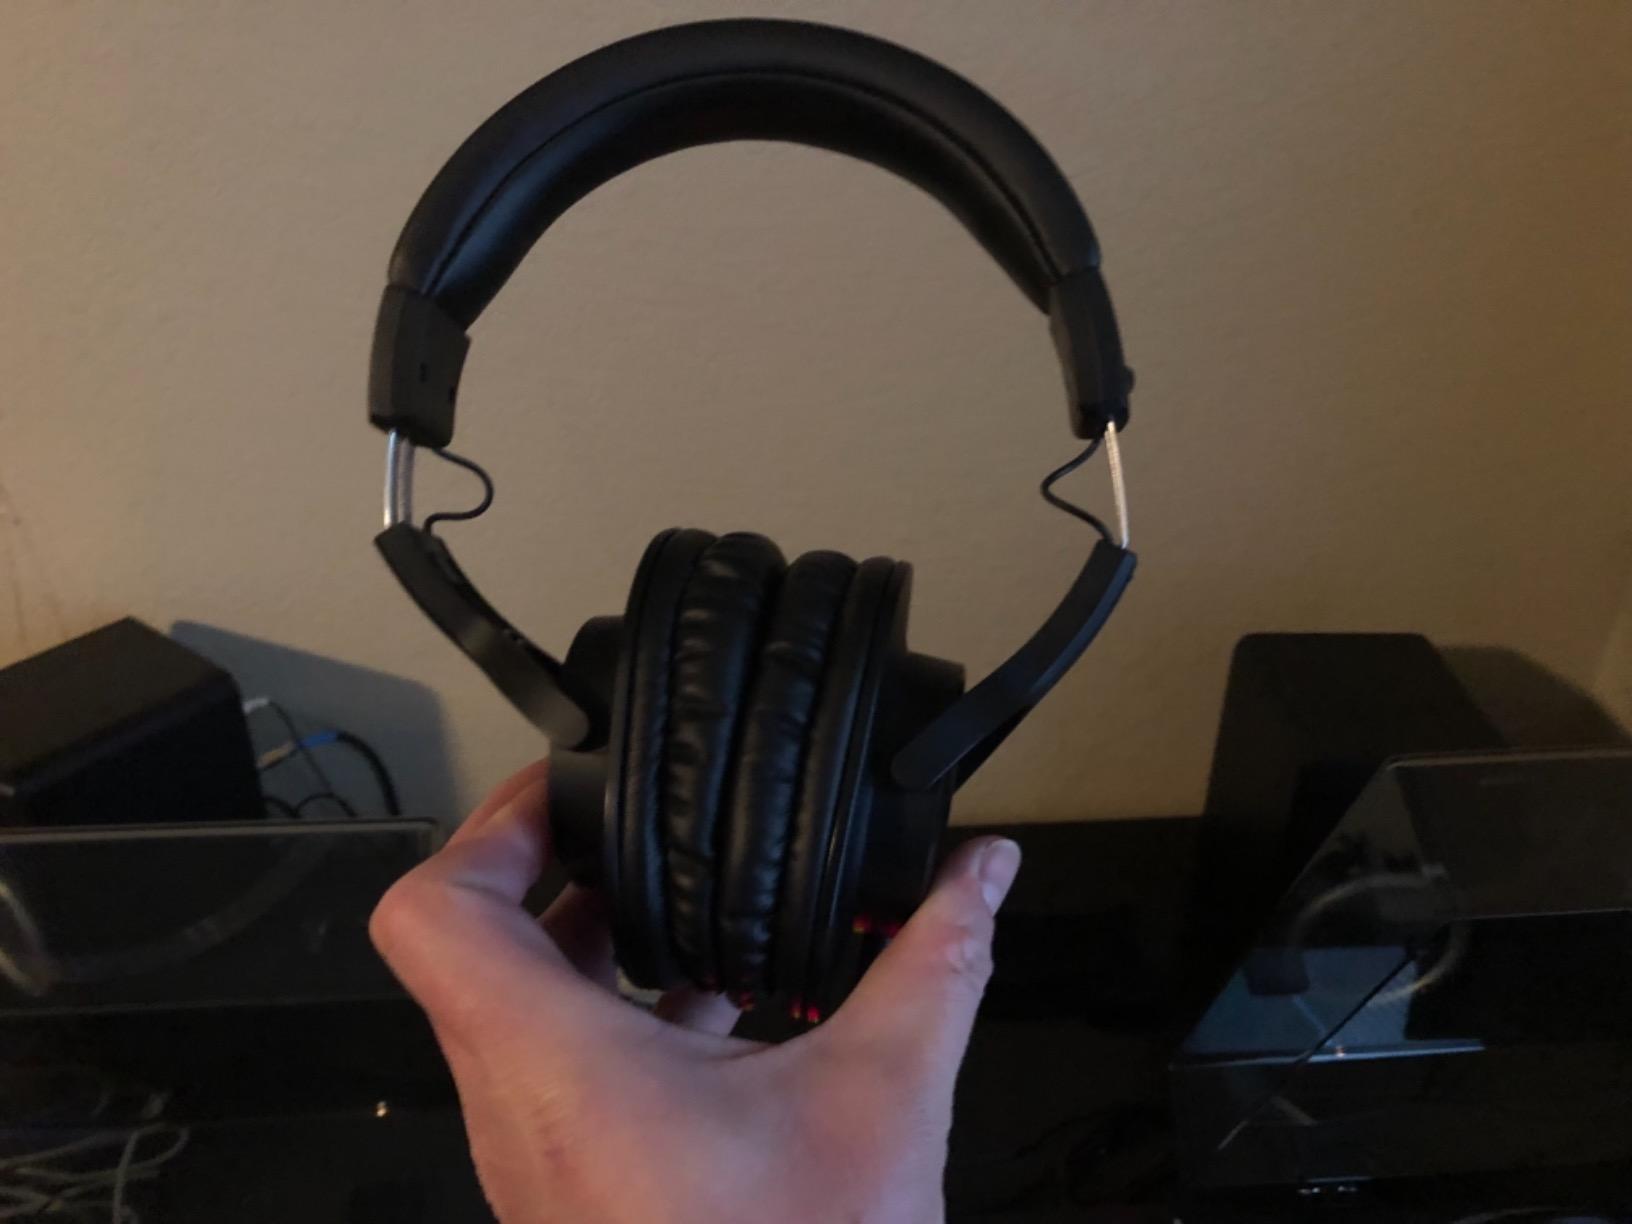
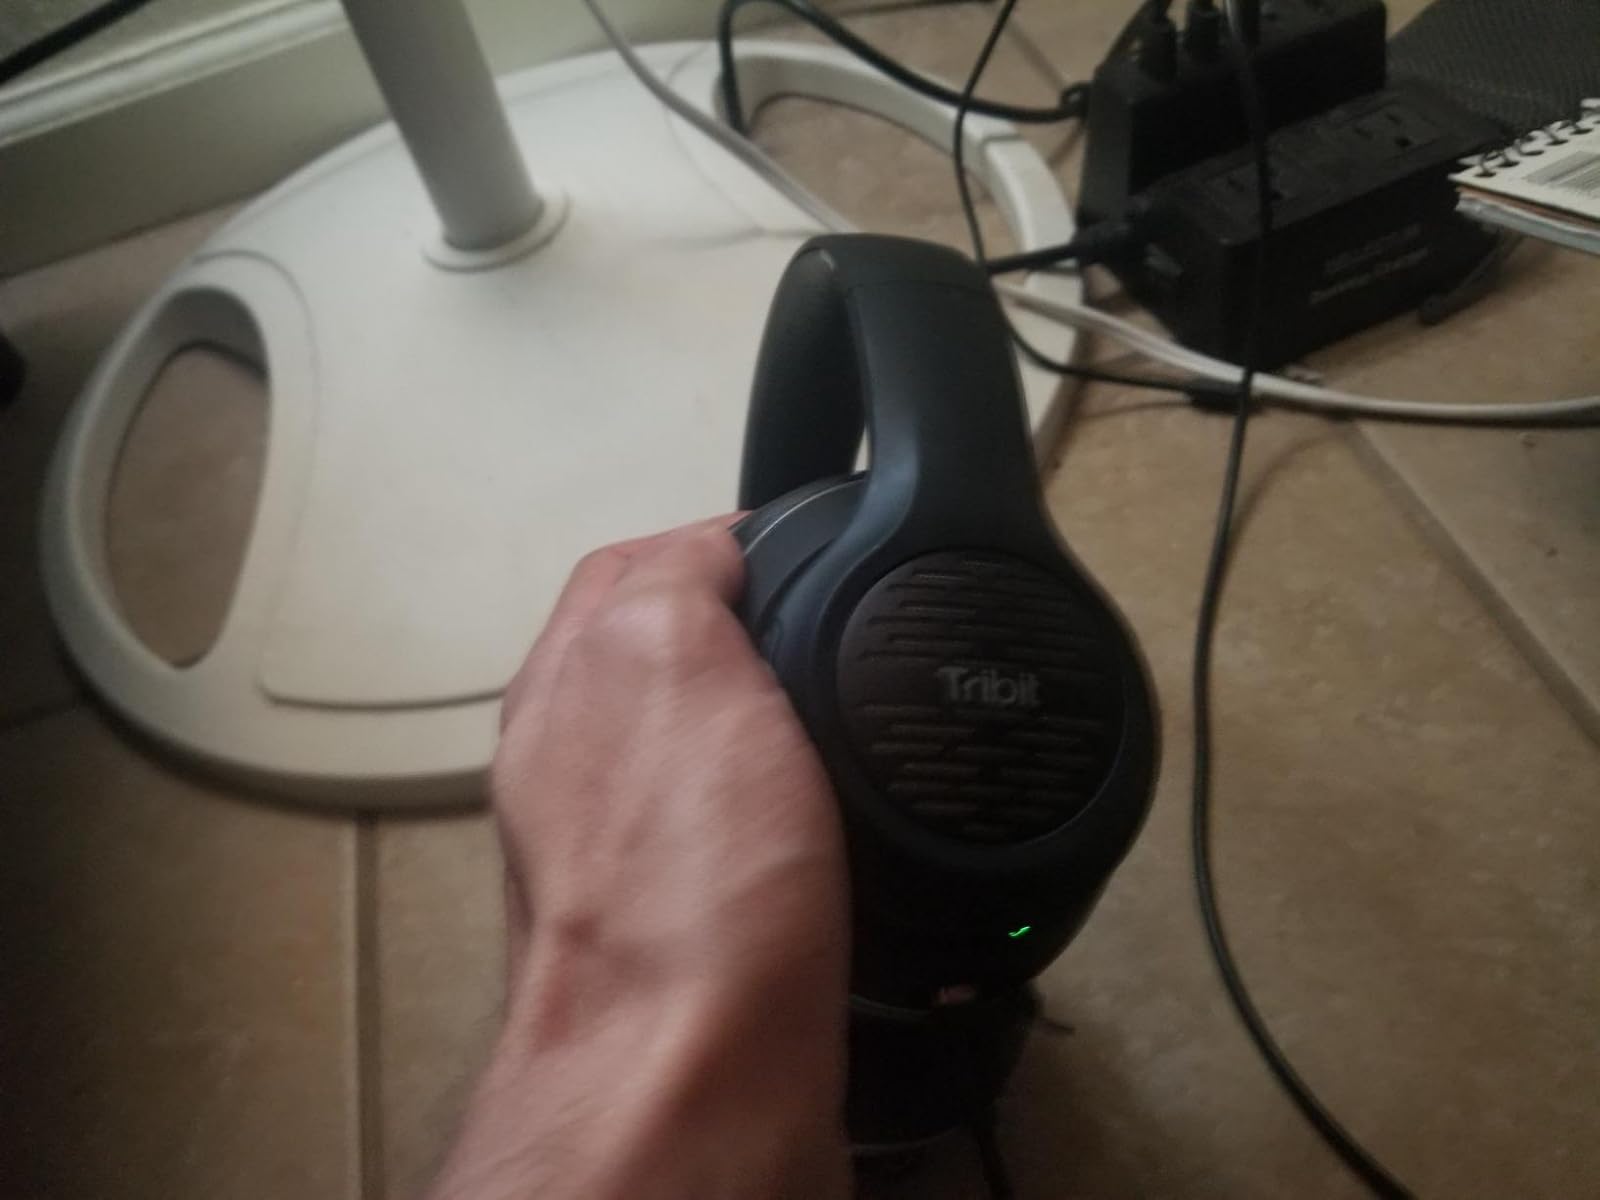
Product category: headphones
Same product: no